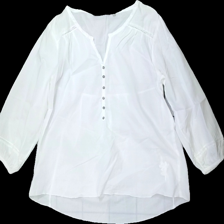
View: front
Type: Blouse
Category: Ladies
Brand: Not in the list
Brand text on label: house of lola
Colors: White
Material: 100% cotton
Pattern: Lace
Cut: Regular
Size: S
Season: All
Holes: Major
Damage: hål
Damage location: middle left
Damage 2 location: bottom center
Damage 3 location: top center
Price range: <50
Recommended usage: Export
Description: vit blus med spetsdetaljer, hål i armhålan